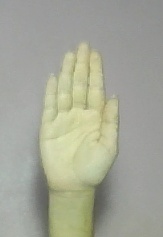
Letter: seen